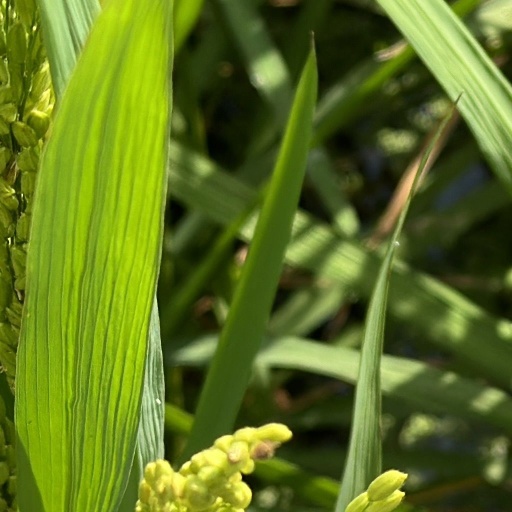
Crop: rice